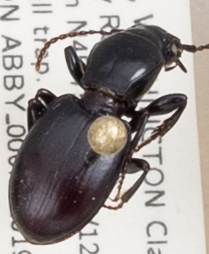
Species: Promecognathus crassus
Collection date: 2019-04-30
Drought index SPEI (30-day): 0.47
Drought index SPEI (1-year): -2.09
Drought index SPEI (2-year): -2.09